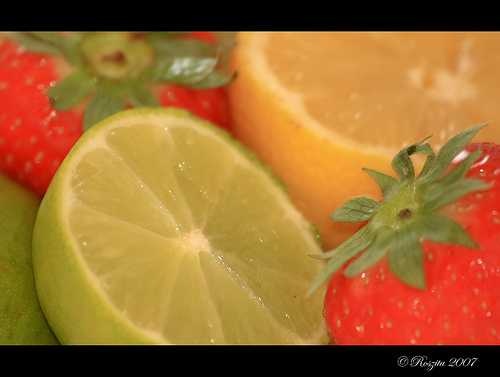
Label: Lemon